Keith Bearden

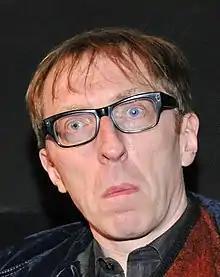
Bearden in 2011

Keith Bearden (born in Middletown, Connecticut) is an American screenwriter and director.